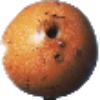
Label: granadilla